Albert W. Cretella

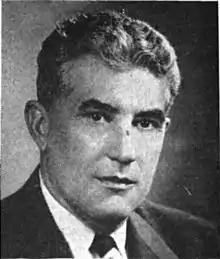
Cretella, c. 1955

Albert William Cretella (April 22, 1897 – May 24, 1979) was a U.S. Representative from Connecticut.